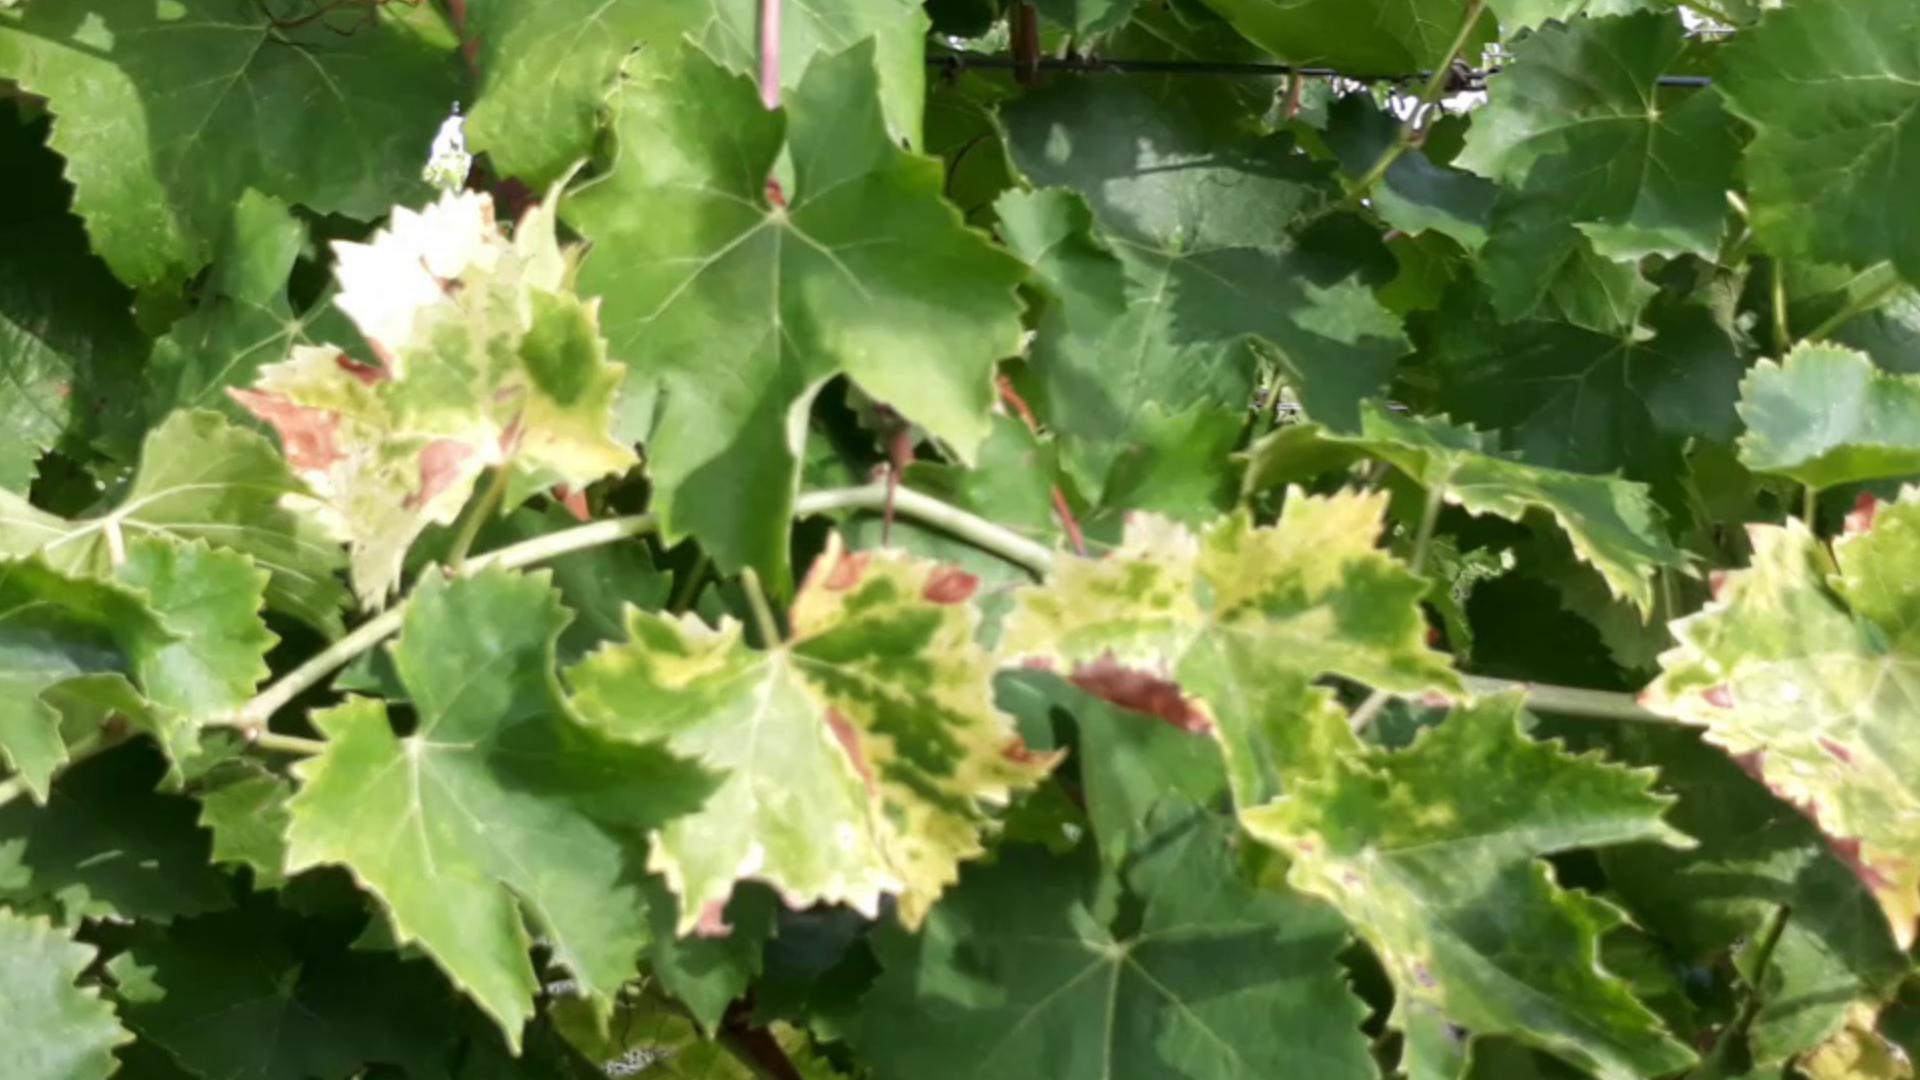
Label: esca